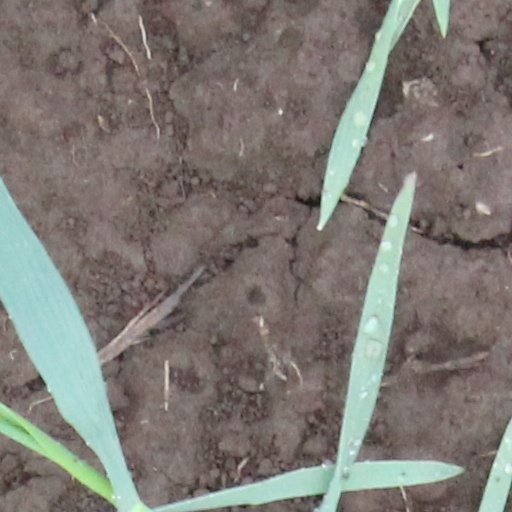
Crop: wheat